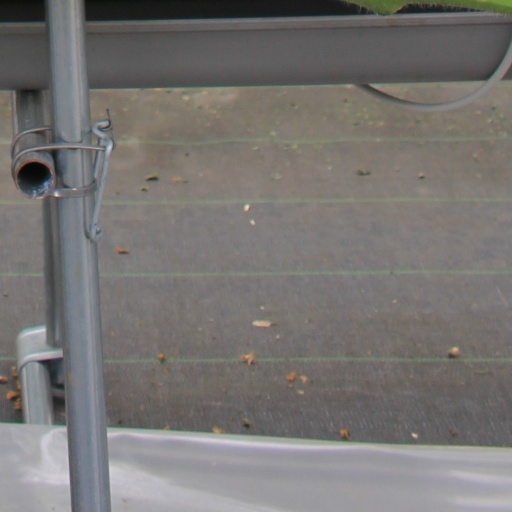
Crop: tomato